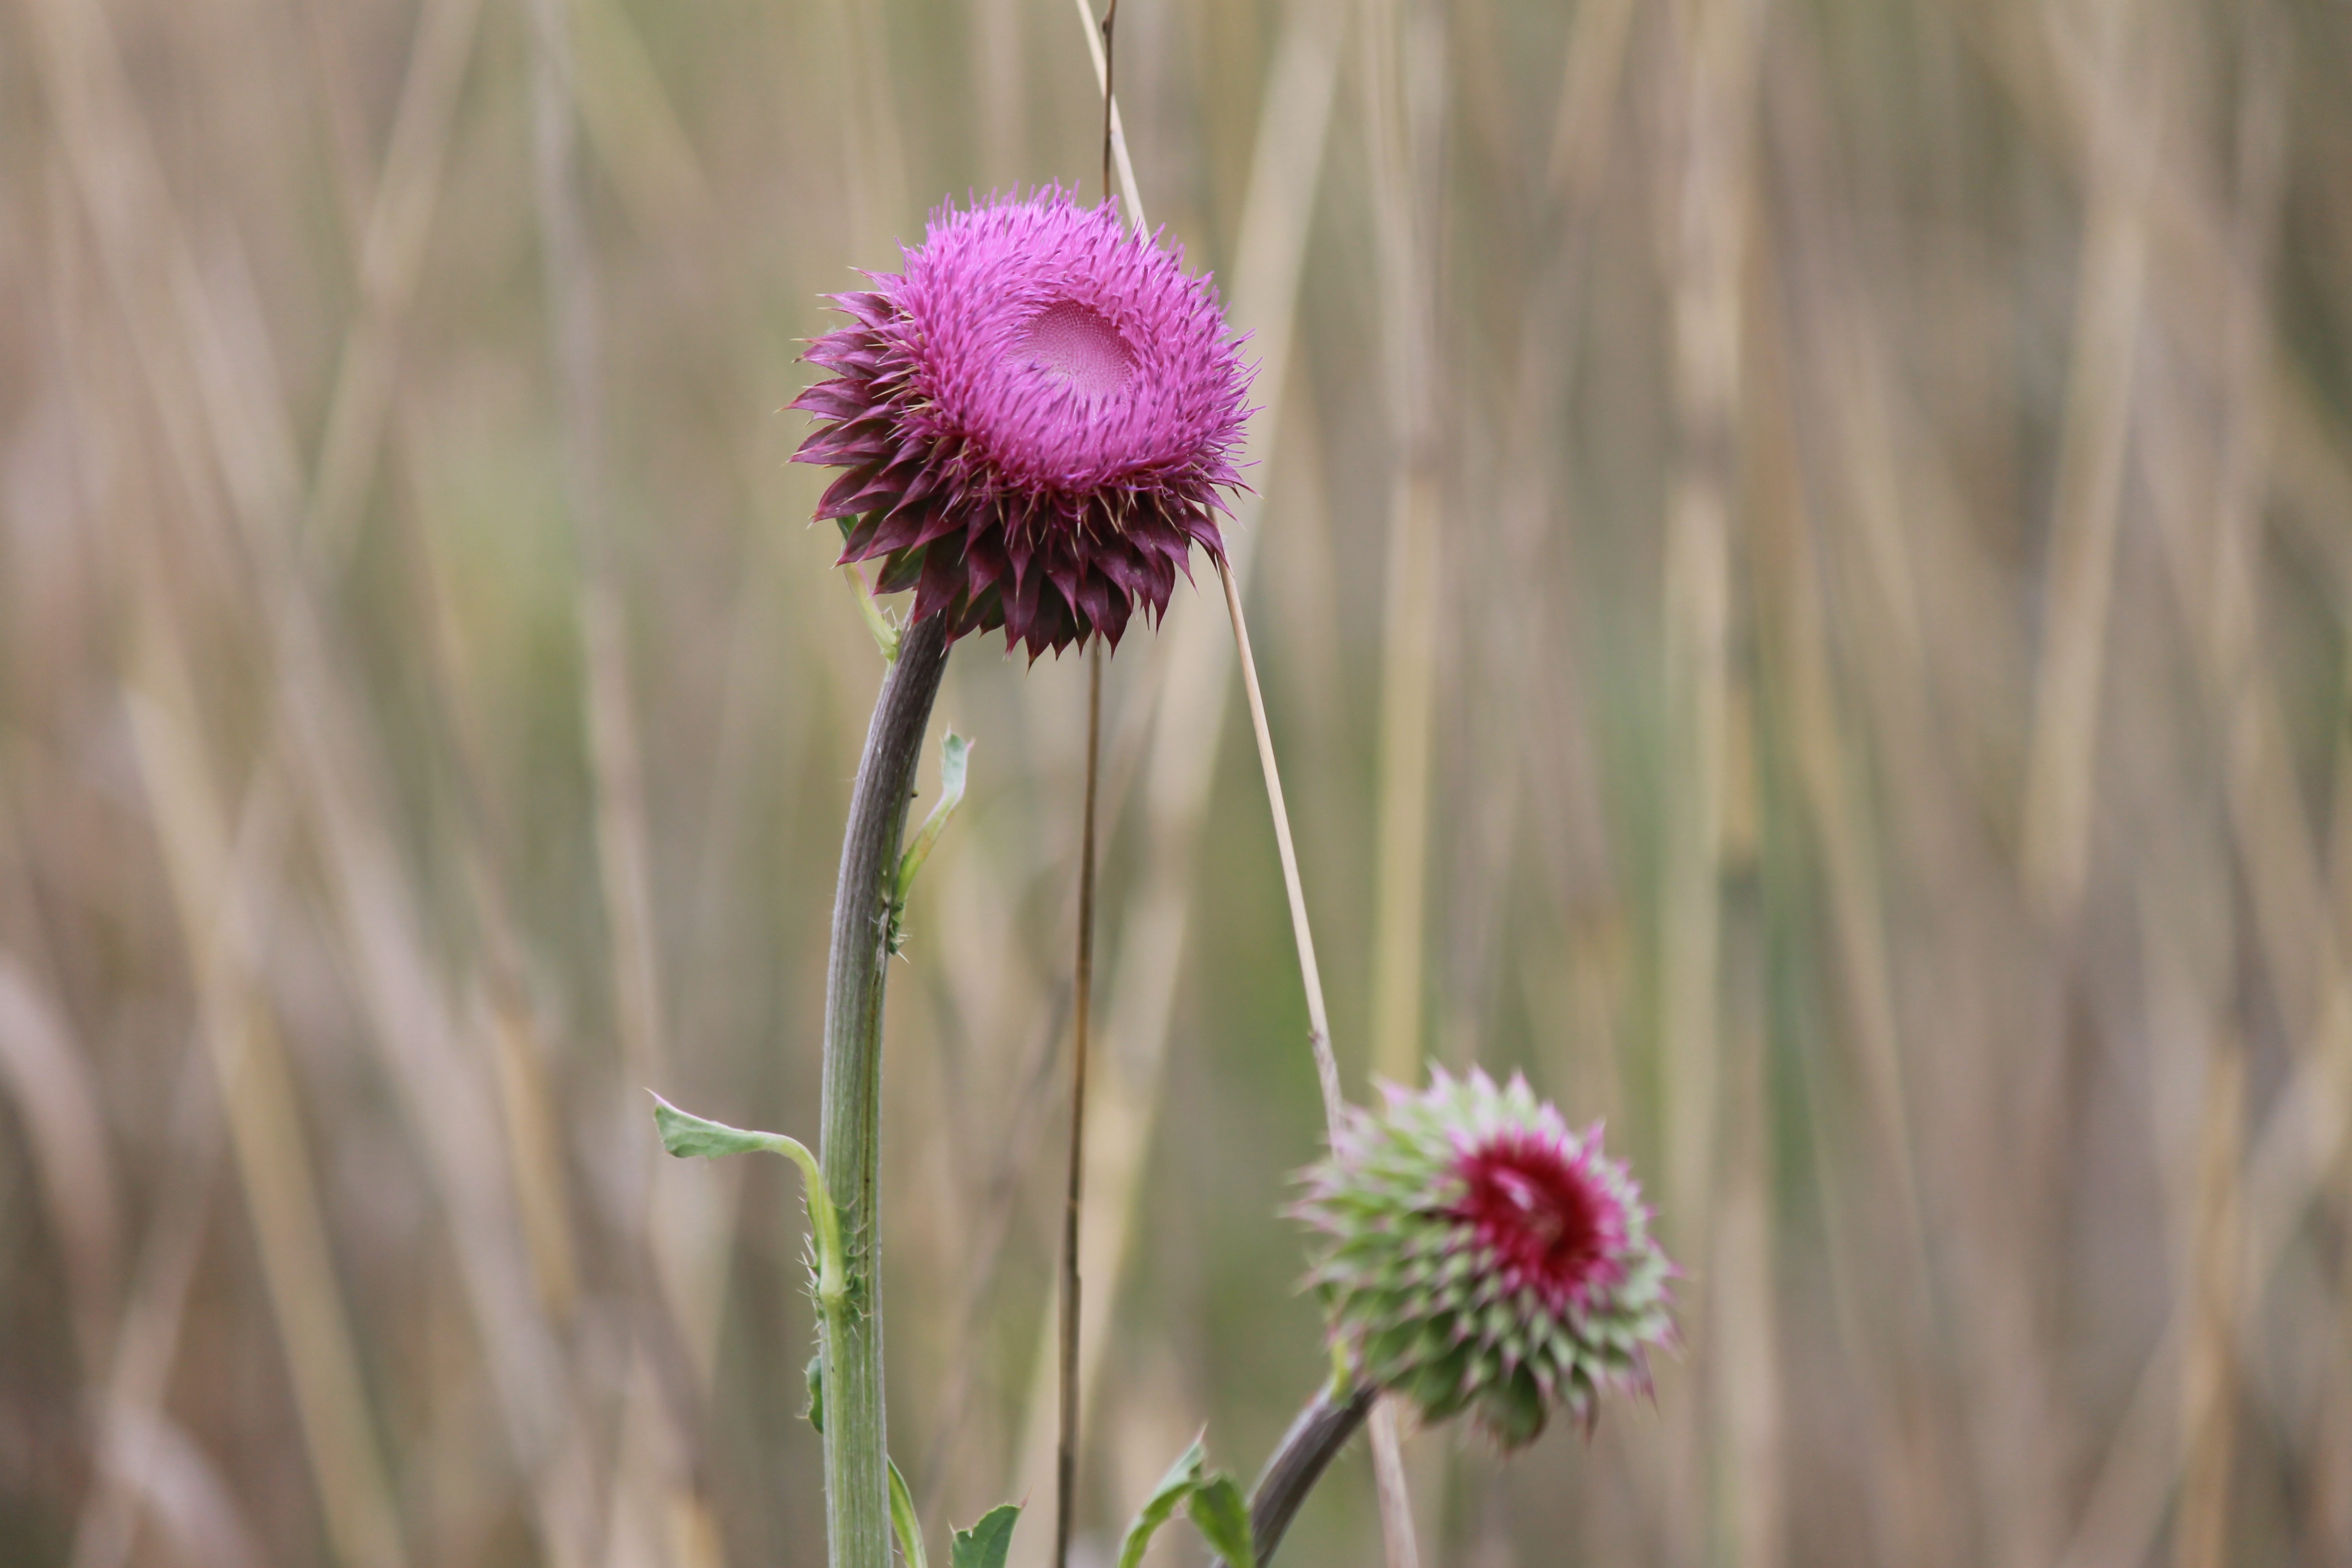
nature, plant, field, meadow, prairie, flower, petal, natural, botany, flora, wildflower, weed, close up, thistle, flowering plant, daisy family, silybum, grass family, plant stem, land plant